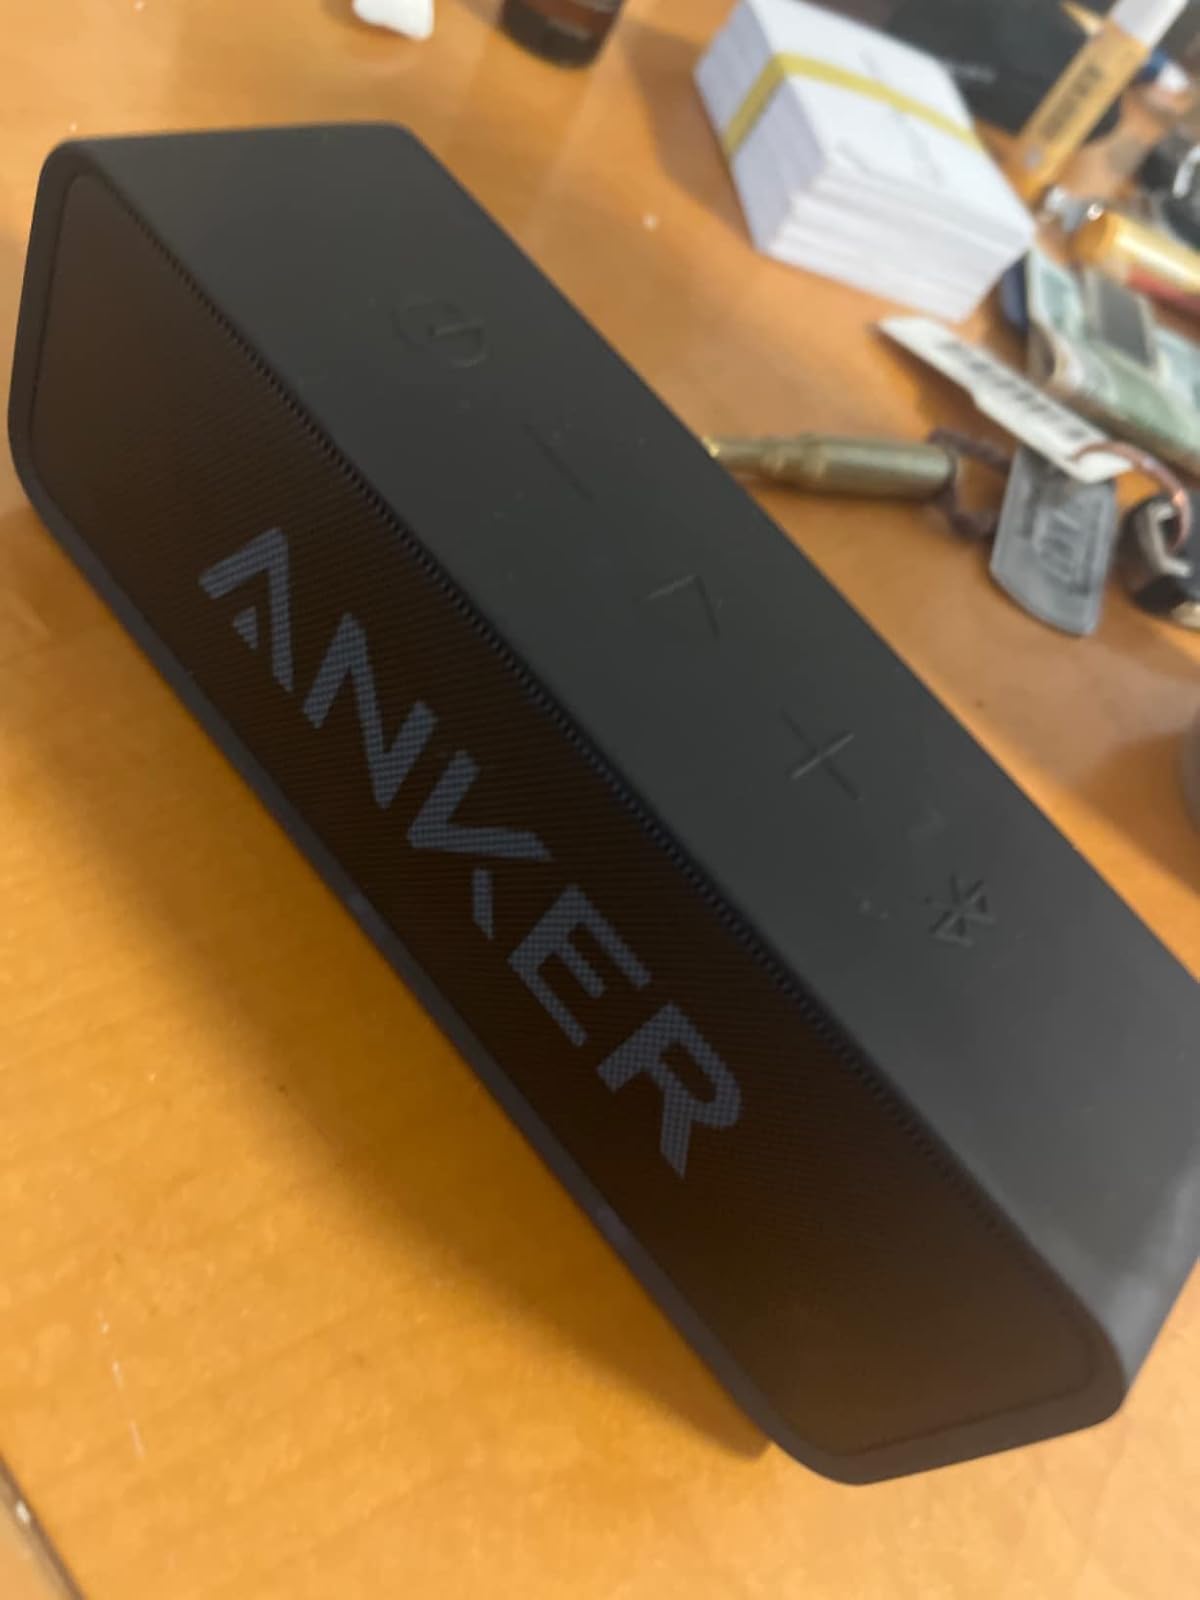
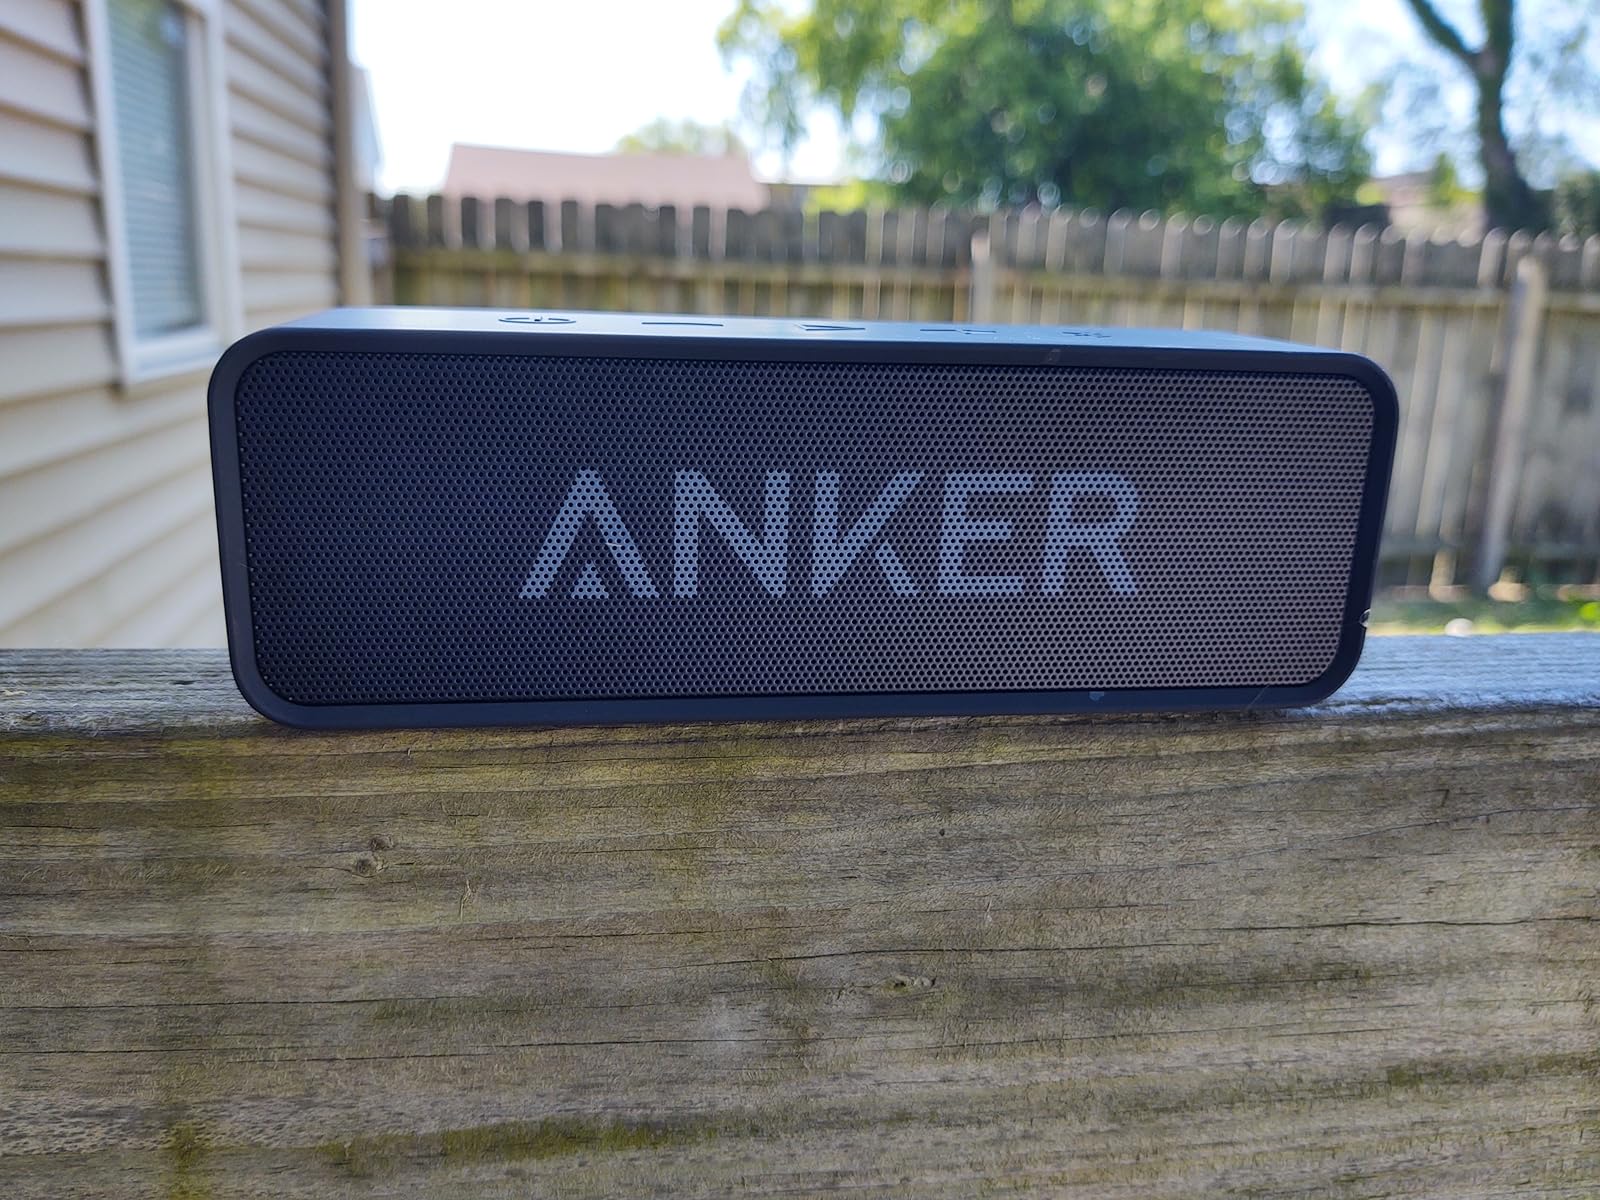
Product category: speaker
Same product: yes